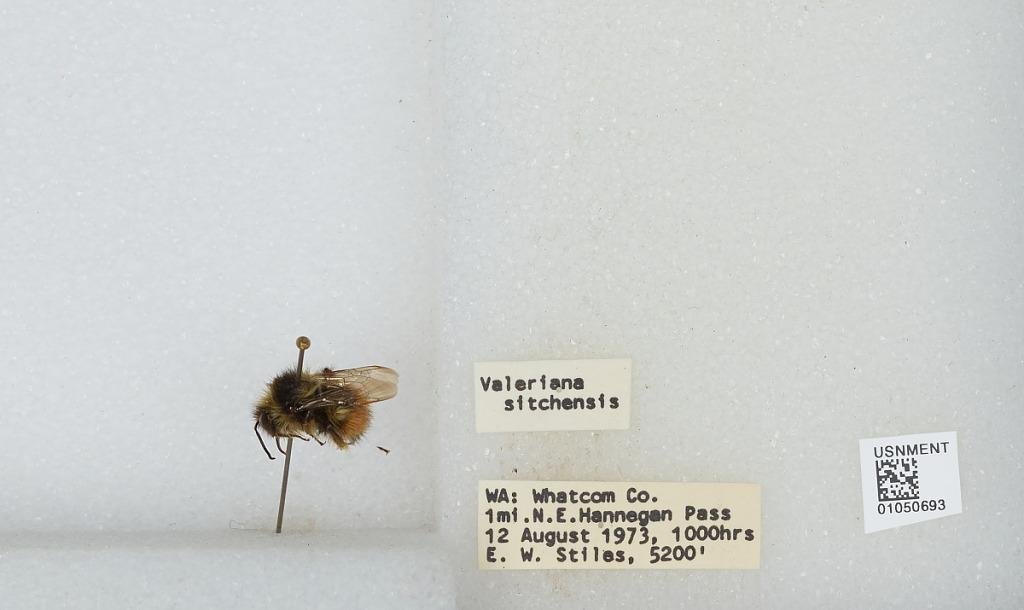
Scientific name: Bombus sp.
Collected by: E. Stiles
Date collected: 1973-8-12
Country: United States
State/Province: Washington
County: Whatcom
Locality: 1 mile Northeast of Hannegan Pass
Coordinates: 48.8917, -121.515